Lodovico Sergardi

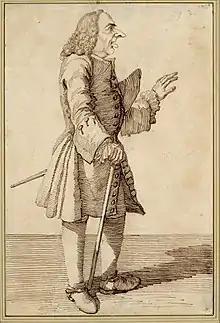
Caricature of Giovanni Vincenzo Gravina by Pier Leone Ghezzi

Sergardi was born in Siena of a noble family on 27 March 1660. As a youth he studied painting, literature, and philosophy, and showed a passionate inclination toward poetry.